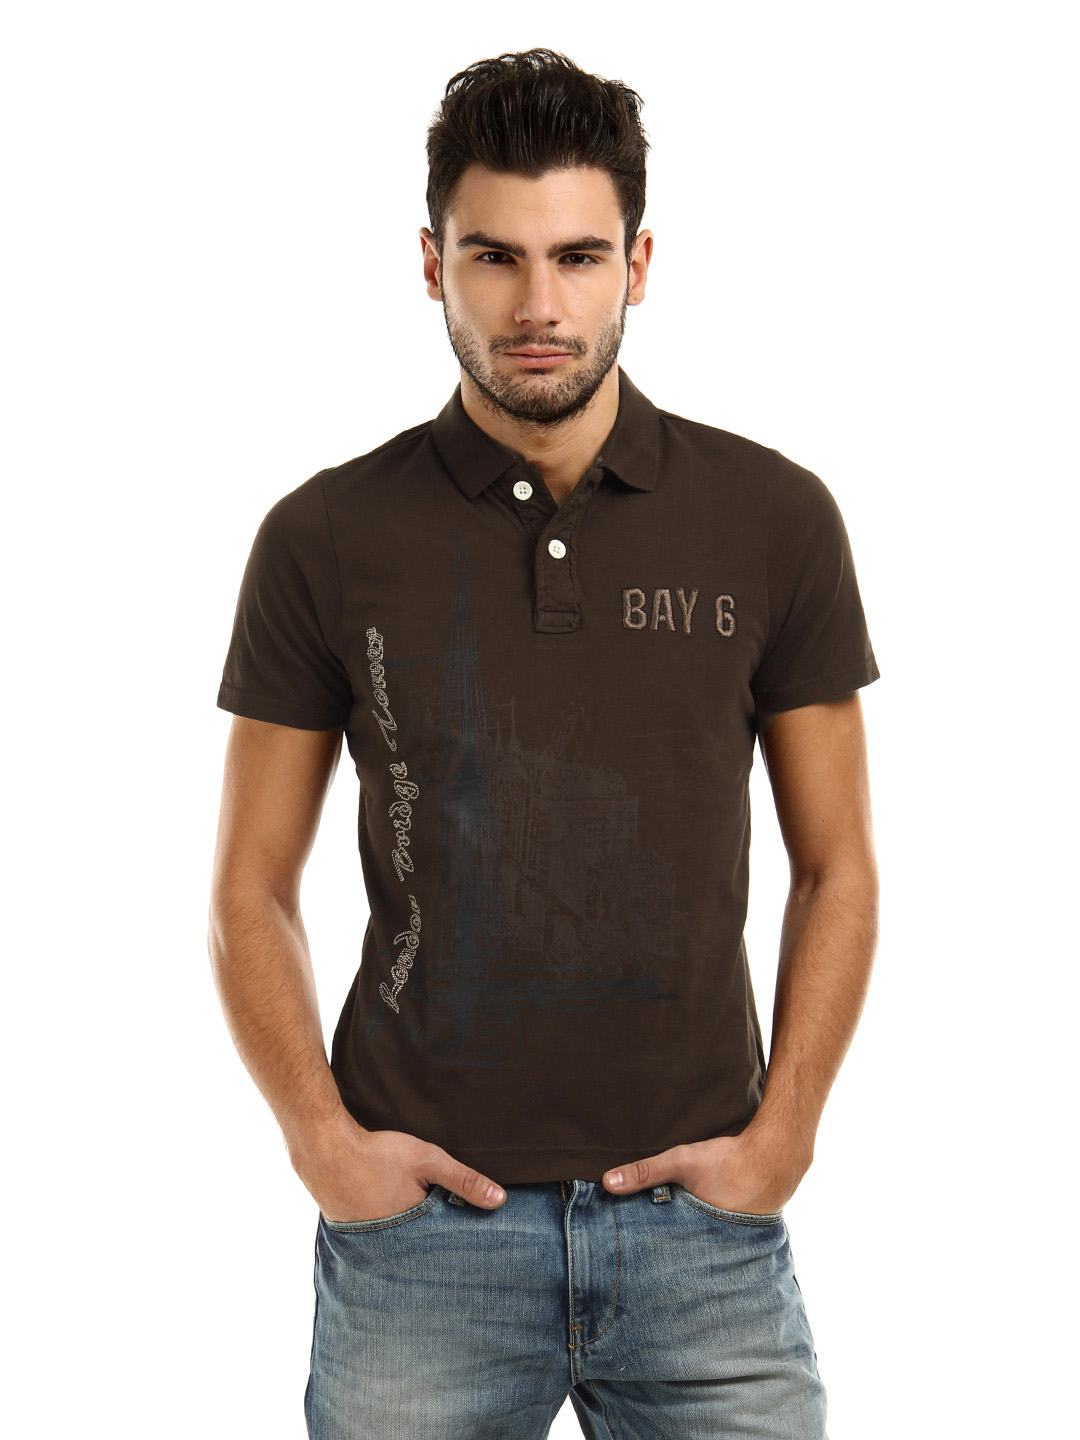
Basics Men Brown Polo T-shirt
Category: Apparel / Topwear / Tshirts
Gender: Men
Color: Brown
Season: Summer 2013
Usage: Casual